History of Armenians in Cyprus

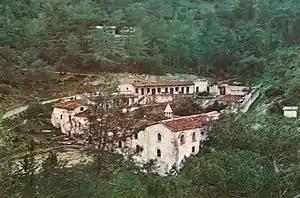
The Magaravank monastery (1967)

During the Ottoman conquest of the island (1570–1571), about 40,000 Ottoman-Armenian craftsmen were recruited, mainly as sappers. The new order of things affected the Armenian community as well: many of the Ottoman Armenians who survived the conquest settled mainly in Nicosia, increasing its Armenian population, while the Armenian Prelature of Cyprus was recognised as an Ethnarchy ("Ազգային Իշխանութիւն, Azkayin Ishkhanoutiun"), through the "millet" institution. However, the Bishopric in Famagusta was abolished, as the Christian population was slaughtered or expelled and the entire walled city became forbidden for non-Muslims until the early years of the British Era. As a reward for their services during the conquest, the Armenians of Nicosia were granted the right to guard Paphos Gate (this privilege was used only for a short period, due to the large expenditure required) and, by a "firman" dated May 1571, they were given back the Notre Dame de Tyre church (also known as Tortosa), which the Ottomans had turned into a salt store. Additionally, the Magaravank monastery had won the favour of the Ottomans and became an important way station for Armenian and other pilgrims en route to the Holy Land, as well as a place of rest for travellers and Catholicoi and other clergymen from Cilicia and Jerusalem.